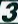
Number: 3